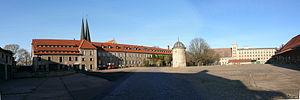
Hadmersleben est un quartier de la ville d’Oschersleben, dans l’arrondissement de la Börde en Saxe-Anhalt, en Allemagne.